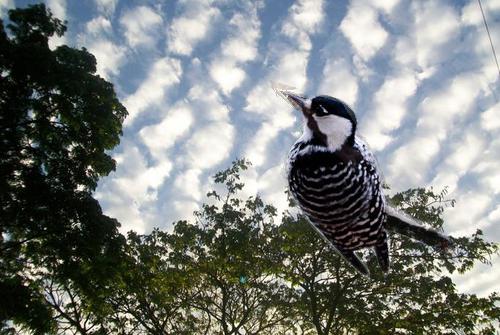
Bird species: Red_cockaded_Woodpecker
Bird type: landbird
Background: land